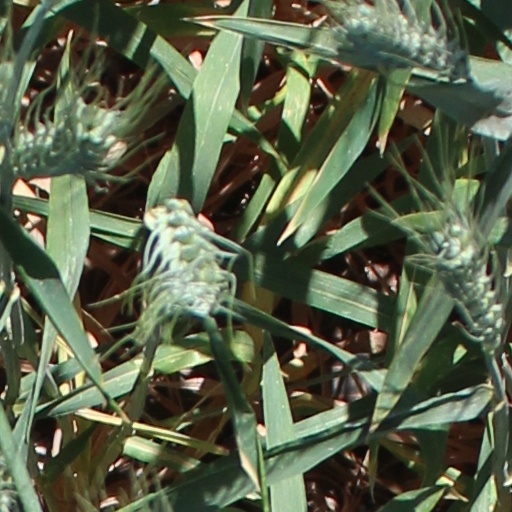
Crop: wheat